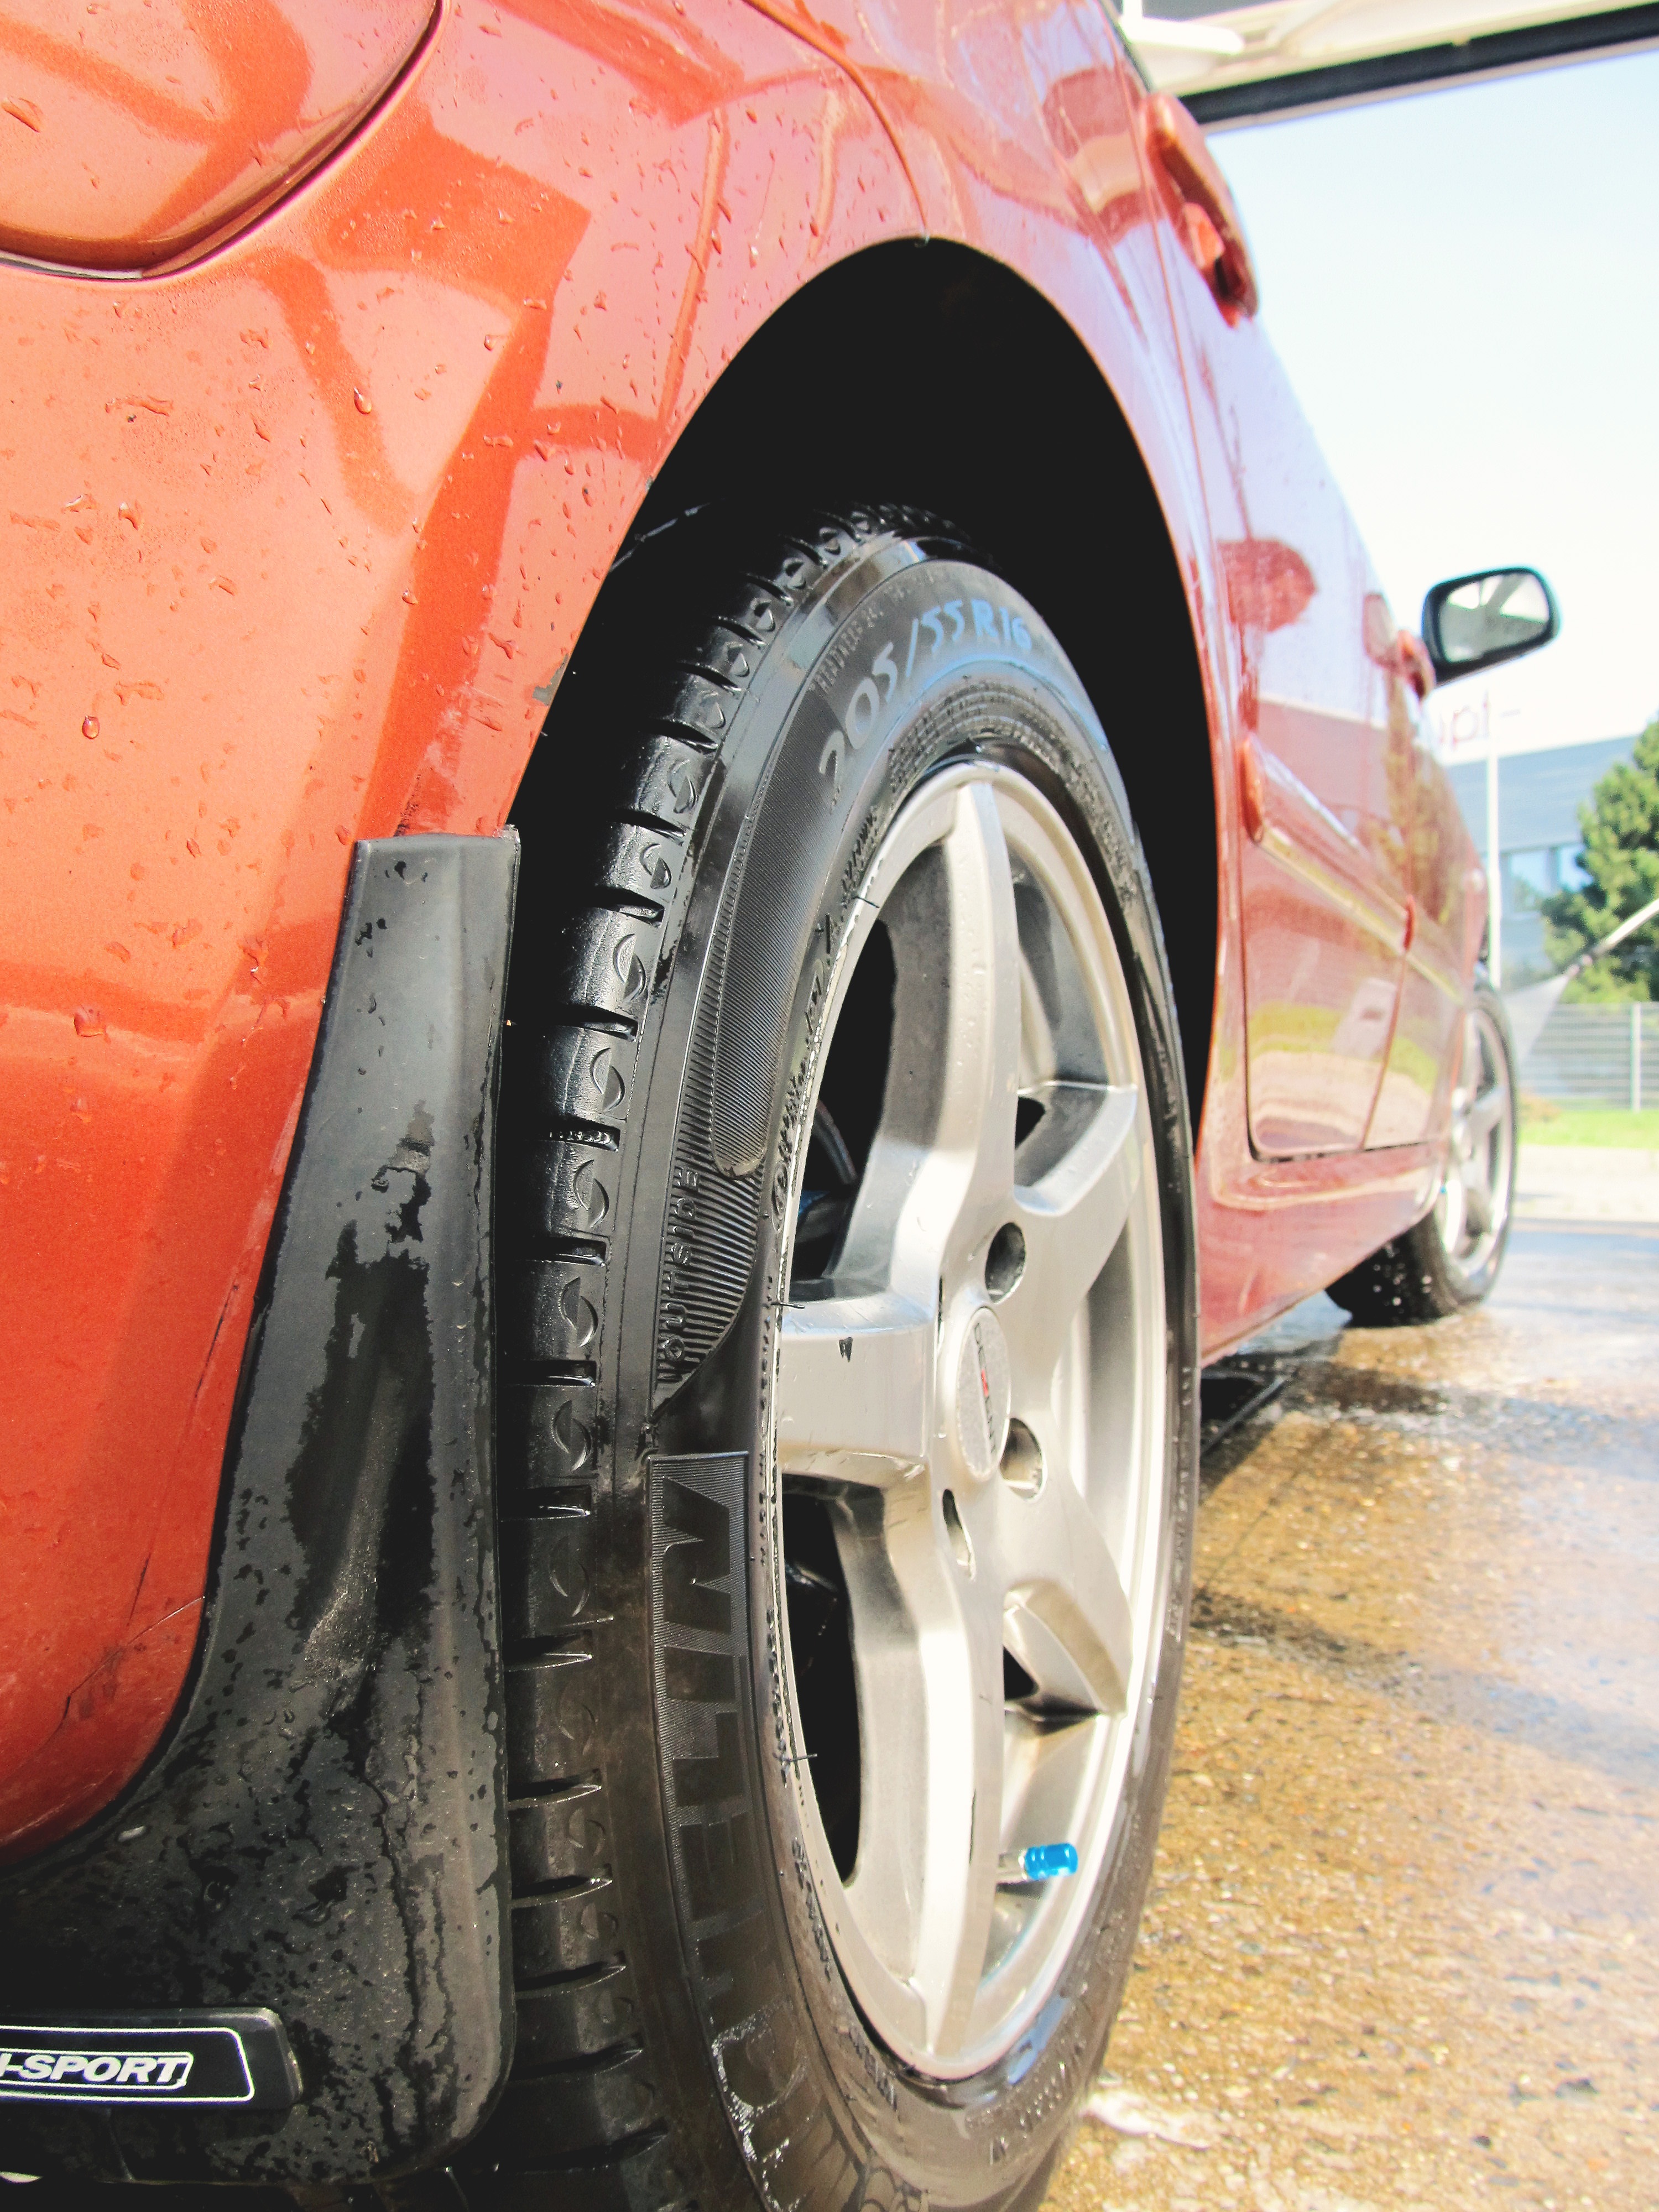
car, wheel, wet, vehicle, tire, bumper, tires, wheels, rim, rims, car wash, auto part, automobile make, automotive exterior, automotive tire